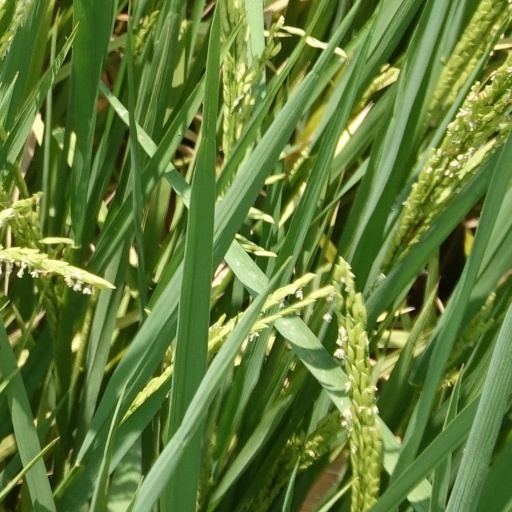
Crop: rice